Ahiram sarcophagus

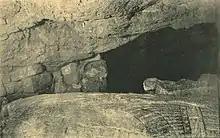
The Ahiram sarcophagus as it was found

The sarcophagus was found following a landslide in the cliffs surrounding Byblos (in now modern-day Lebanon) in late 1923, which revealed a number of Phoenician royal tombs. The tomb of Ahirom was ten metres deep.